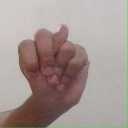
अक्षर: न